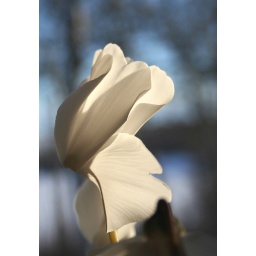
flower in the window